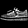
Label: Sneaker